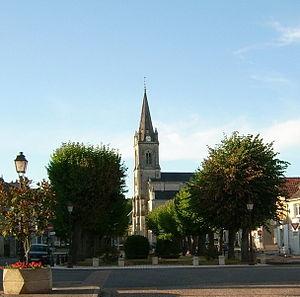
La Place Mado Robin et l'église
L'église Notre-Dame est une église paroissiale de confession catholique, dédiée à la Vierge Marie, située dans la commune française d'Yzeures-sur-Creuse et le département d'Indre-et-Loire.
Yzeures-sur-Creuse est une commune française située à l’extrême sud du département d'Indre-et-Loire, en région Centre-Val de Loire.